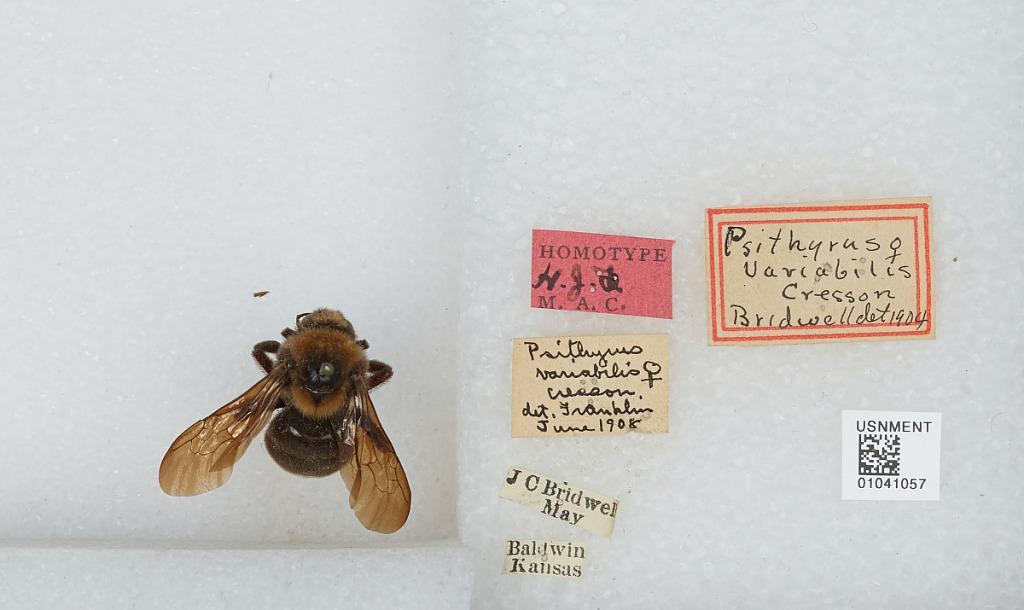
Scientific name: Bombus (Psithyrus) variabilis (Cresson)
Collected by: J. Bridwell
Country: United States
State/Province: Kansas
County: Douglas
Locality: Baldwin
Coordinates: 38.7775, -95.1875
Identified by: Bridwell